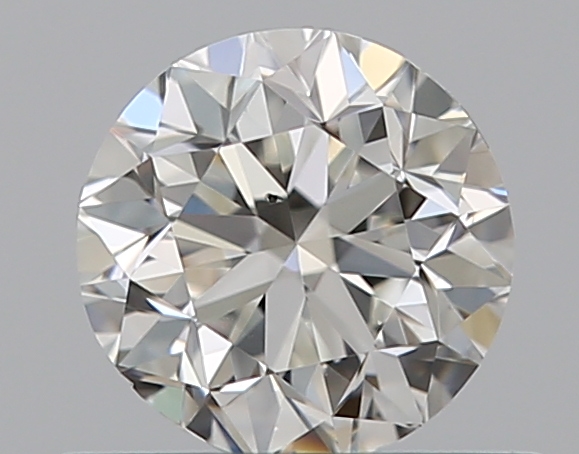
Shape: round
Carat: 0.5
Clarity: SI1
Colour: H
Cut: GD
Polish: EX
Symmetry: VG
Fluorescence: N
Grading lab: GIA
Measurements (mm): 4.84 x 4.9 x 3.24